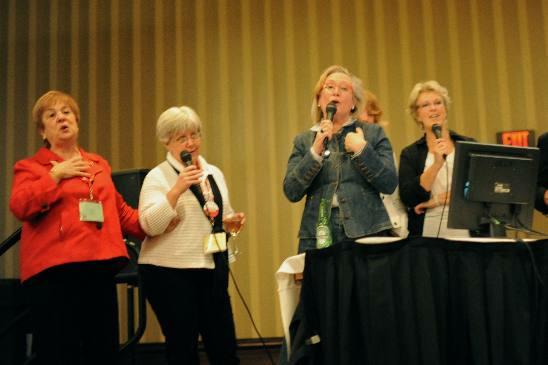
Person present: Yes